Daniele Rosa

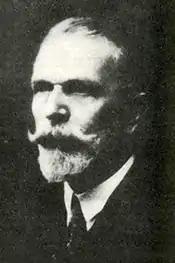
Picture of Italian biologist Daniele Rosa (1857-1944).

Daniele Rosa (1857–1944) was an Italian invertebrate zoologist.